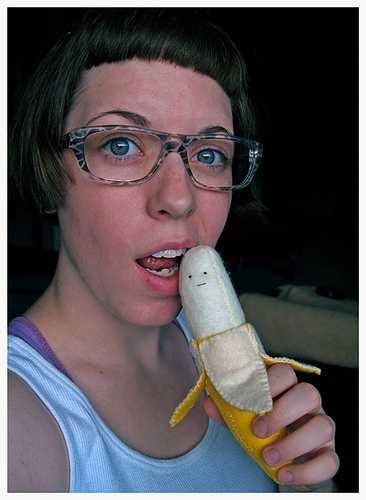
Label: Banana